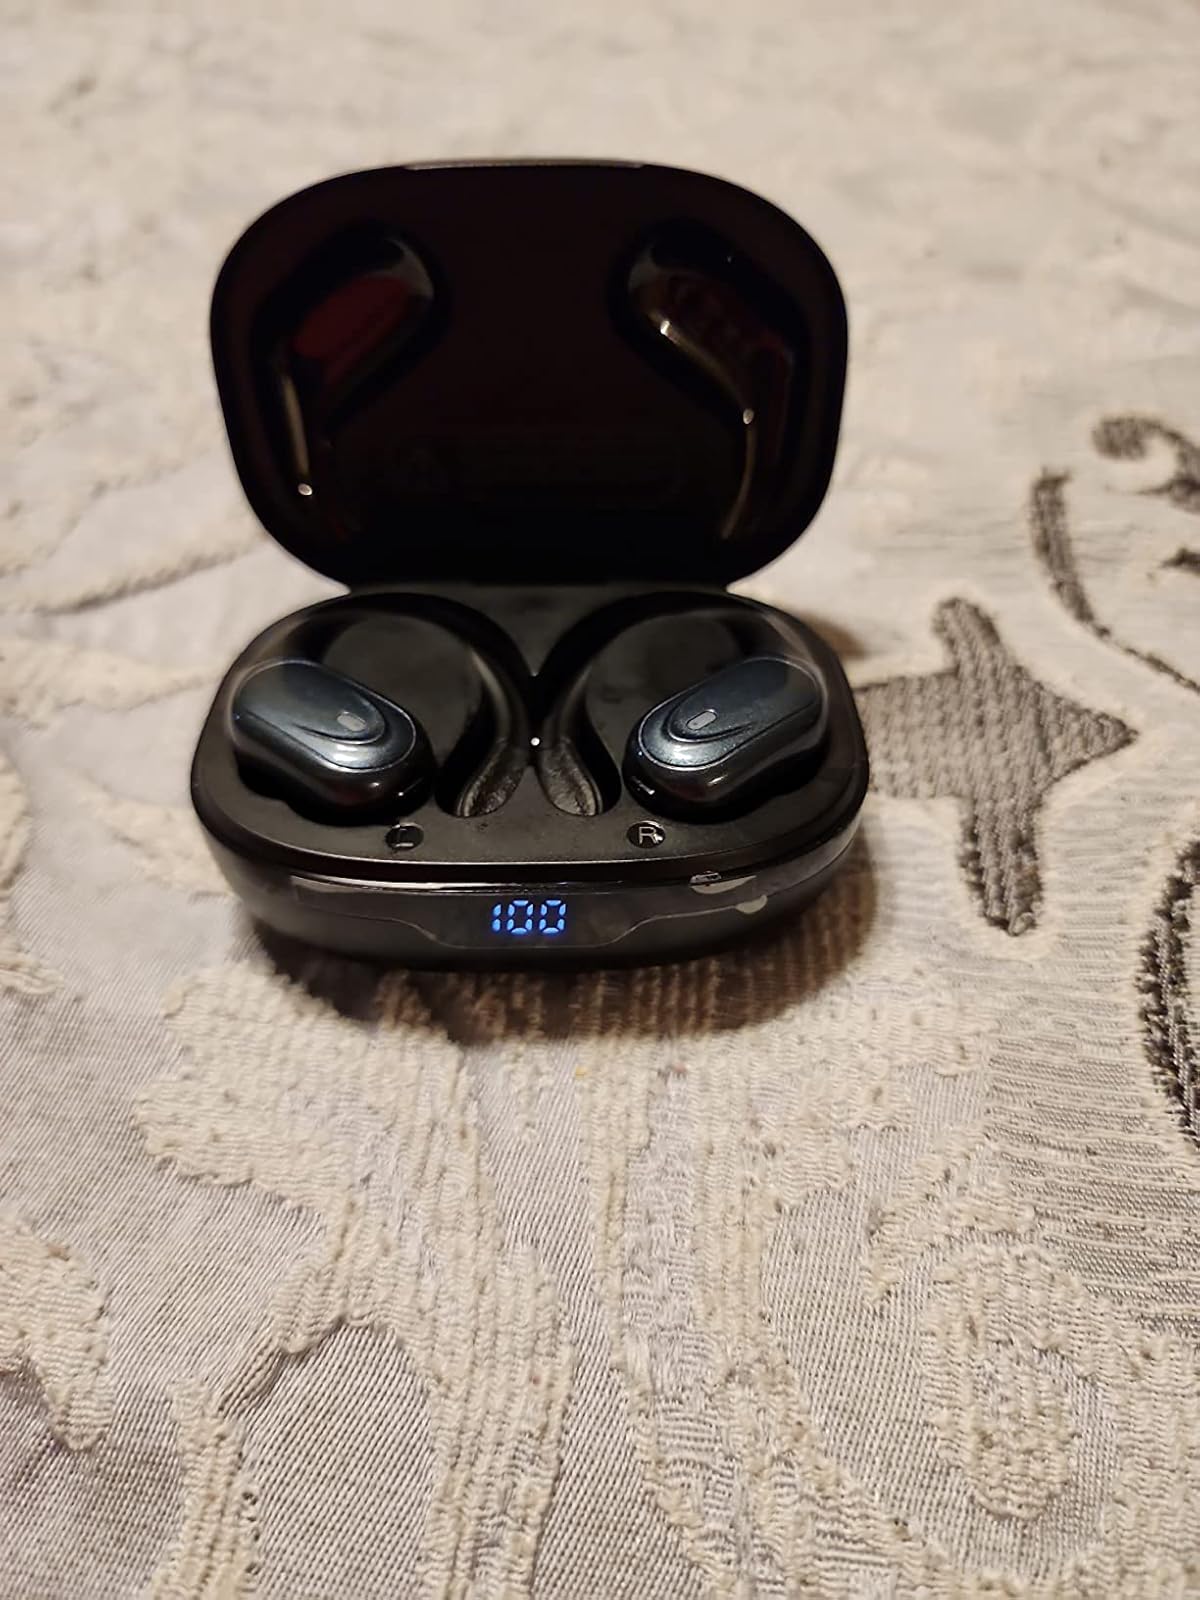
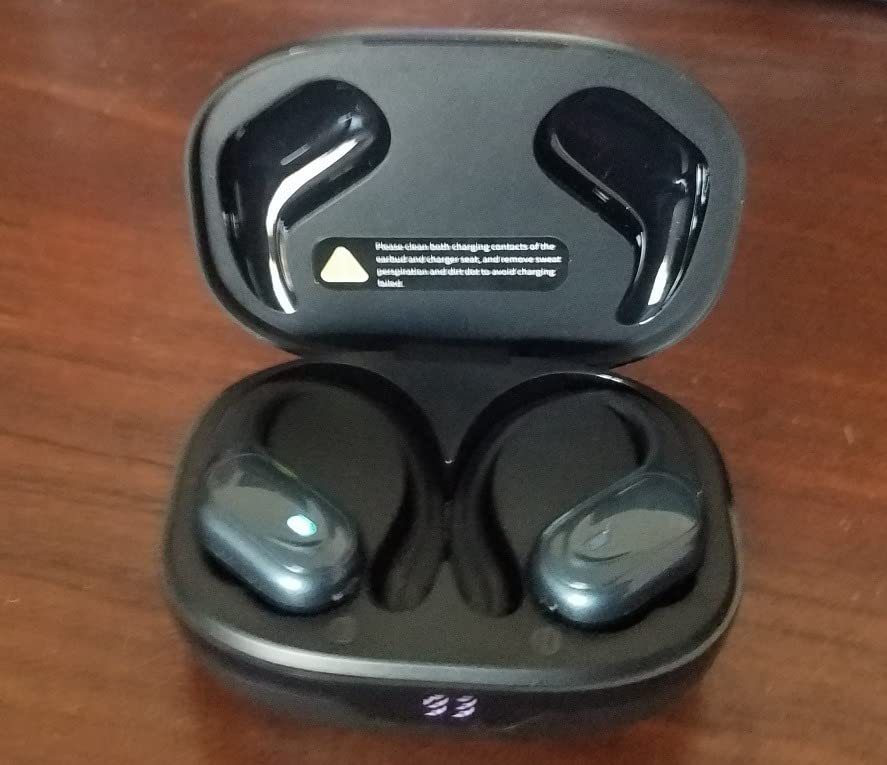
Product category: earbuds
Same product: yes